Old Colony History Museum

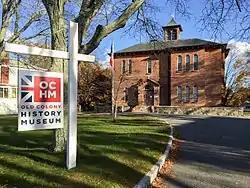
Old Colony History Museum, building originally known as Bristol Academy

The Old Colony History Museum (OCHM) is located at 66 Church Green in Taunton, Bristol County, Massachusetts, United States.